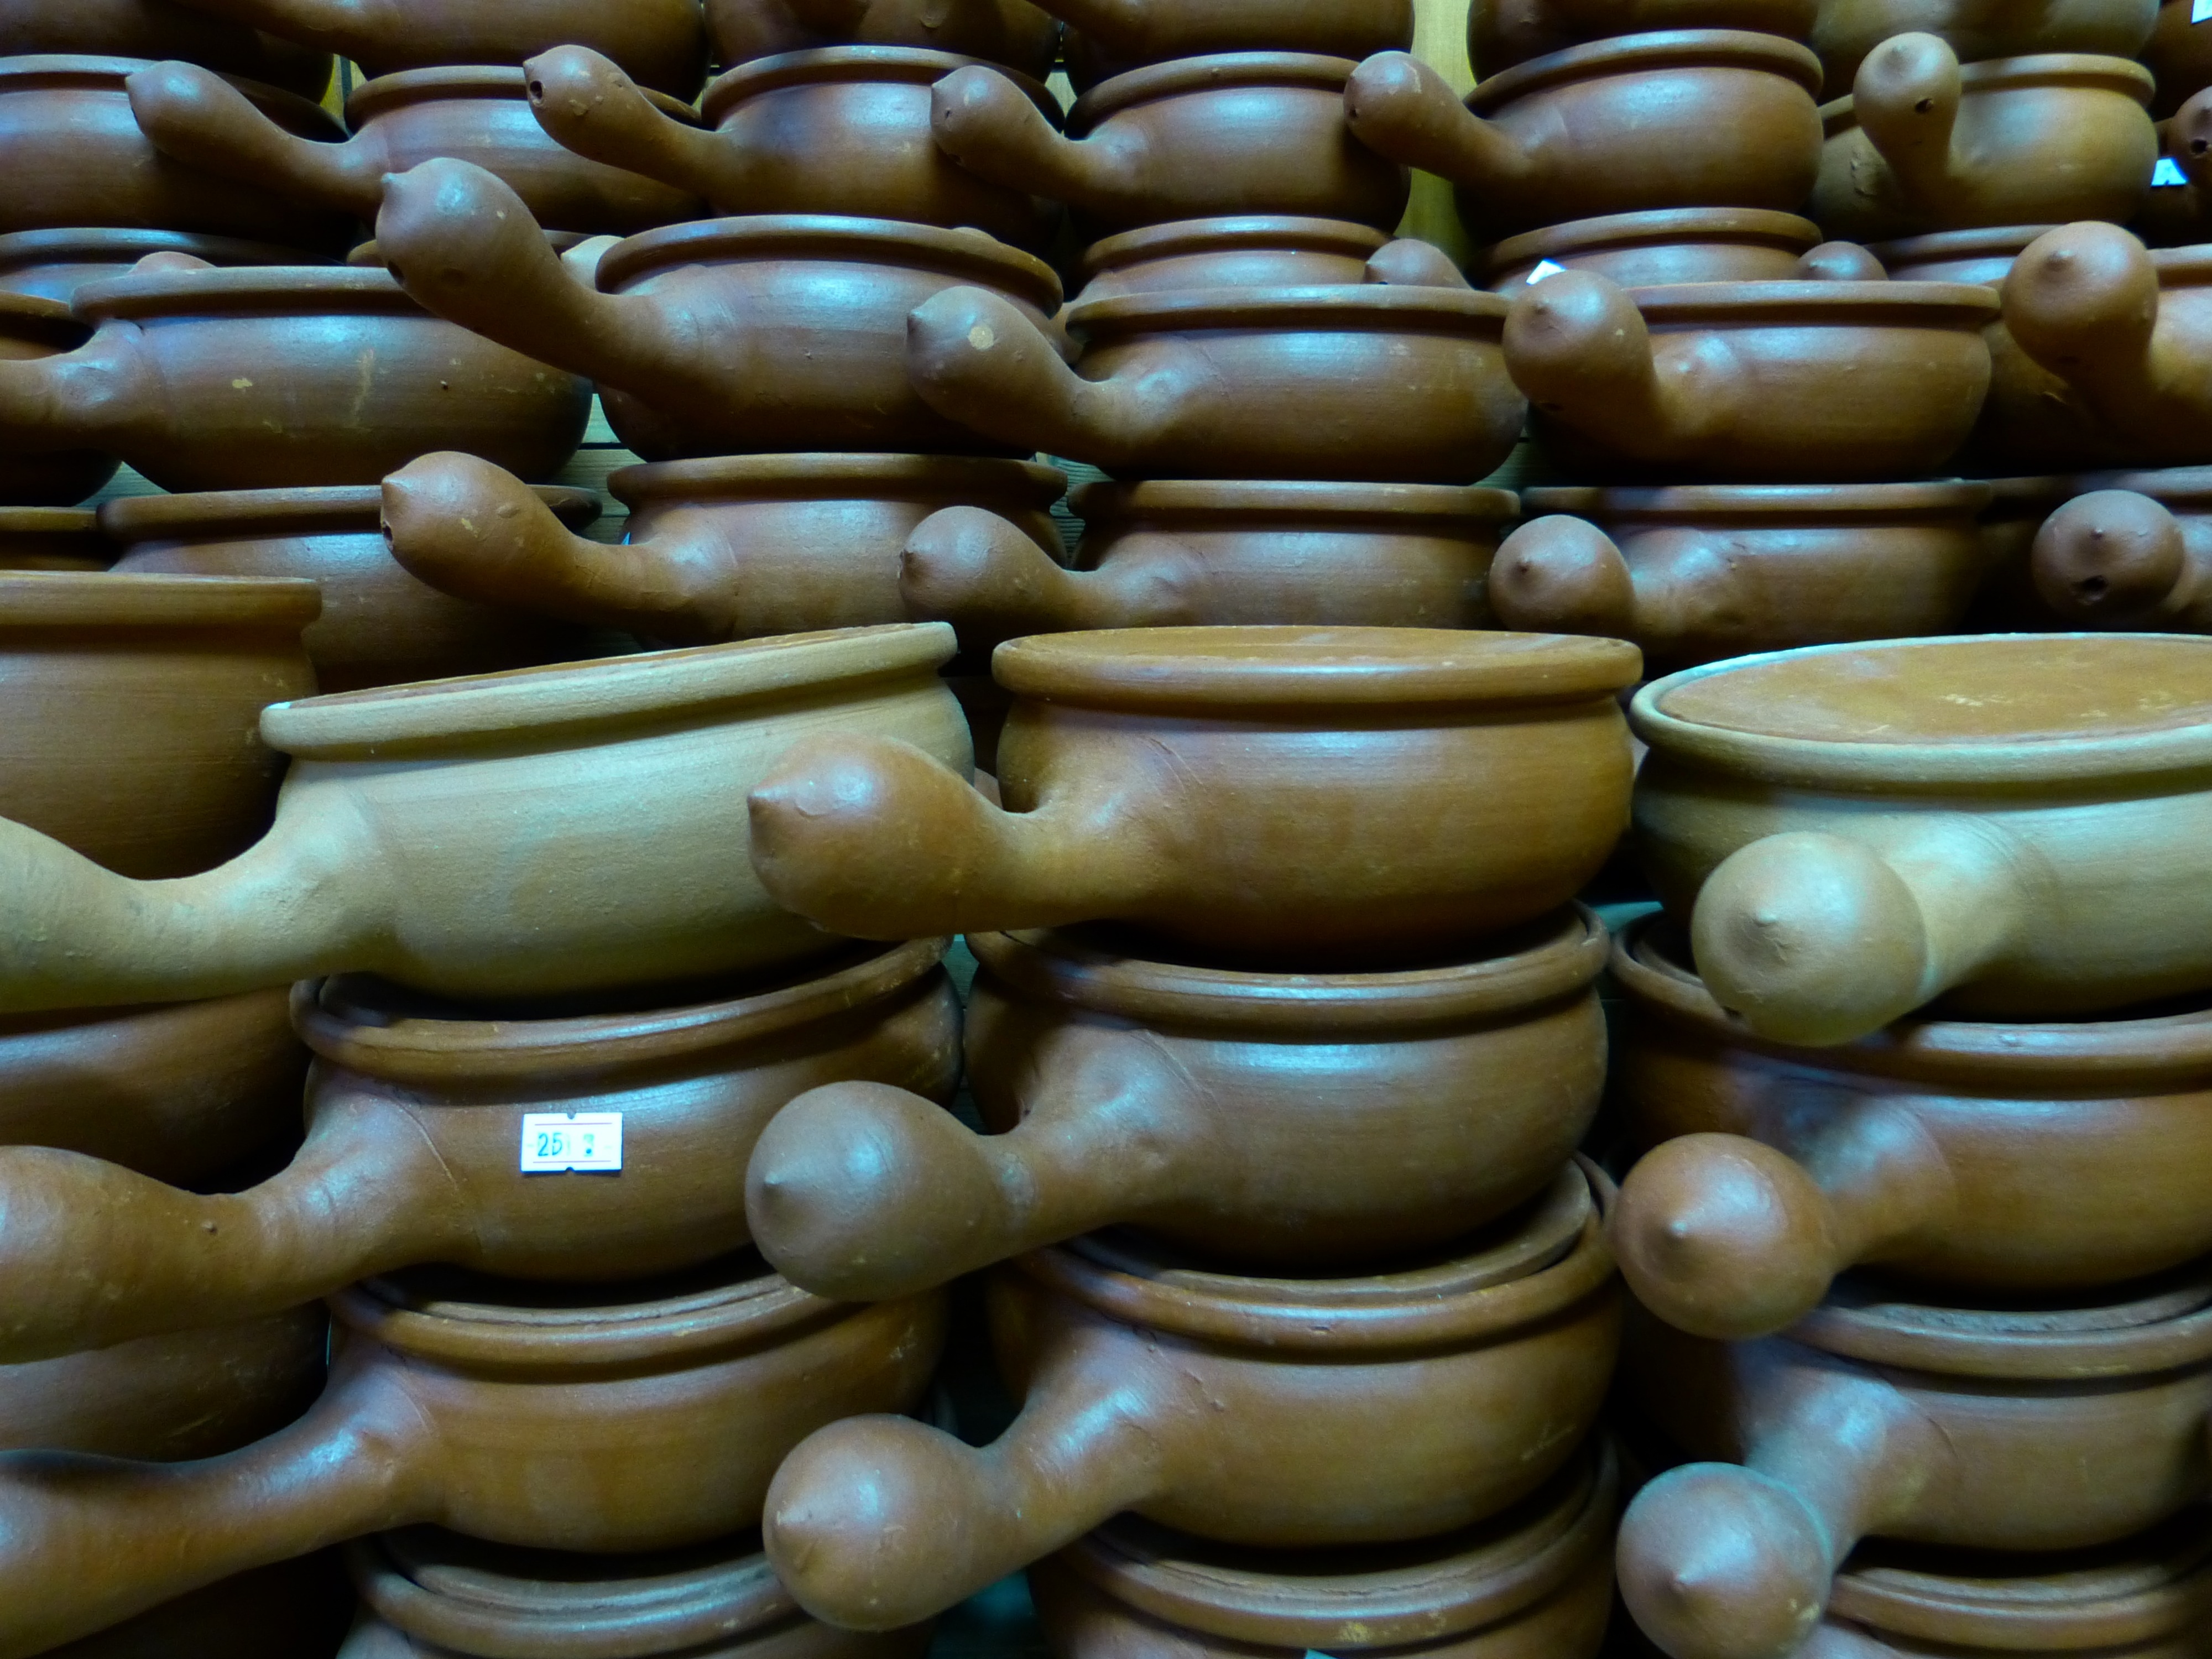
food, crop, ceramic, pebble, brown, stack, pottery, material, clay pot, art, sound, clay, sale, carving, layer, fragile, earthen, potters, oyster mushroom